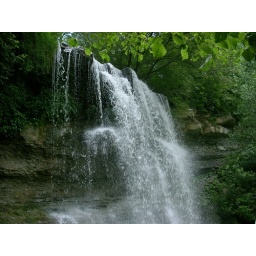
water fall in rock glen